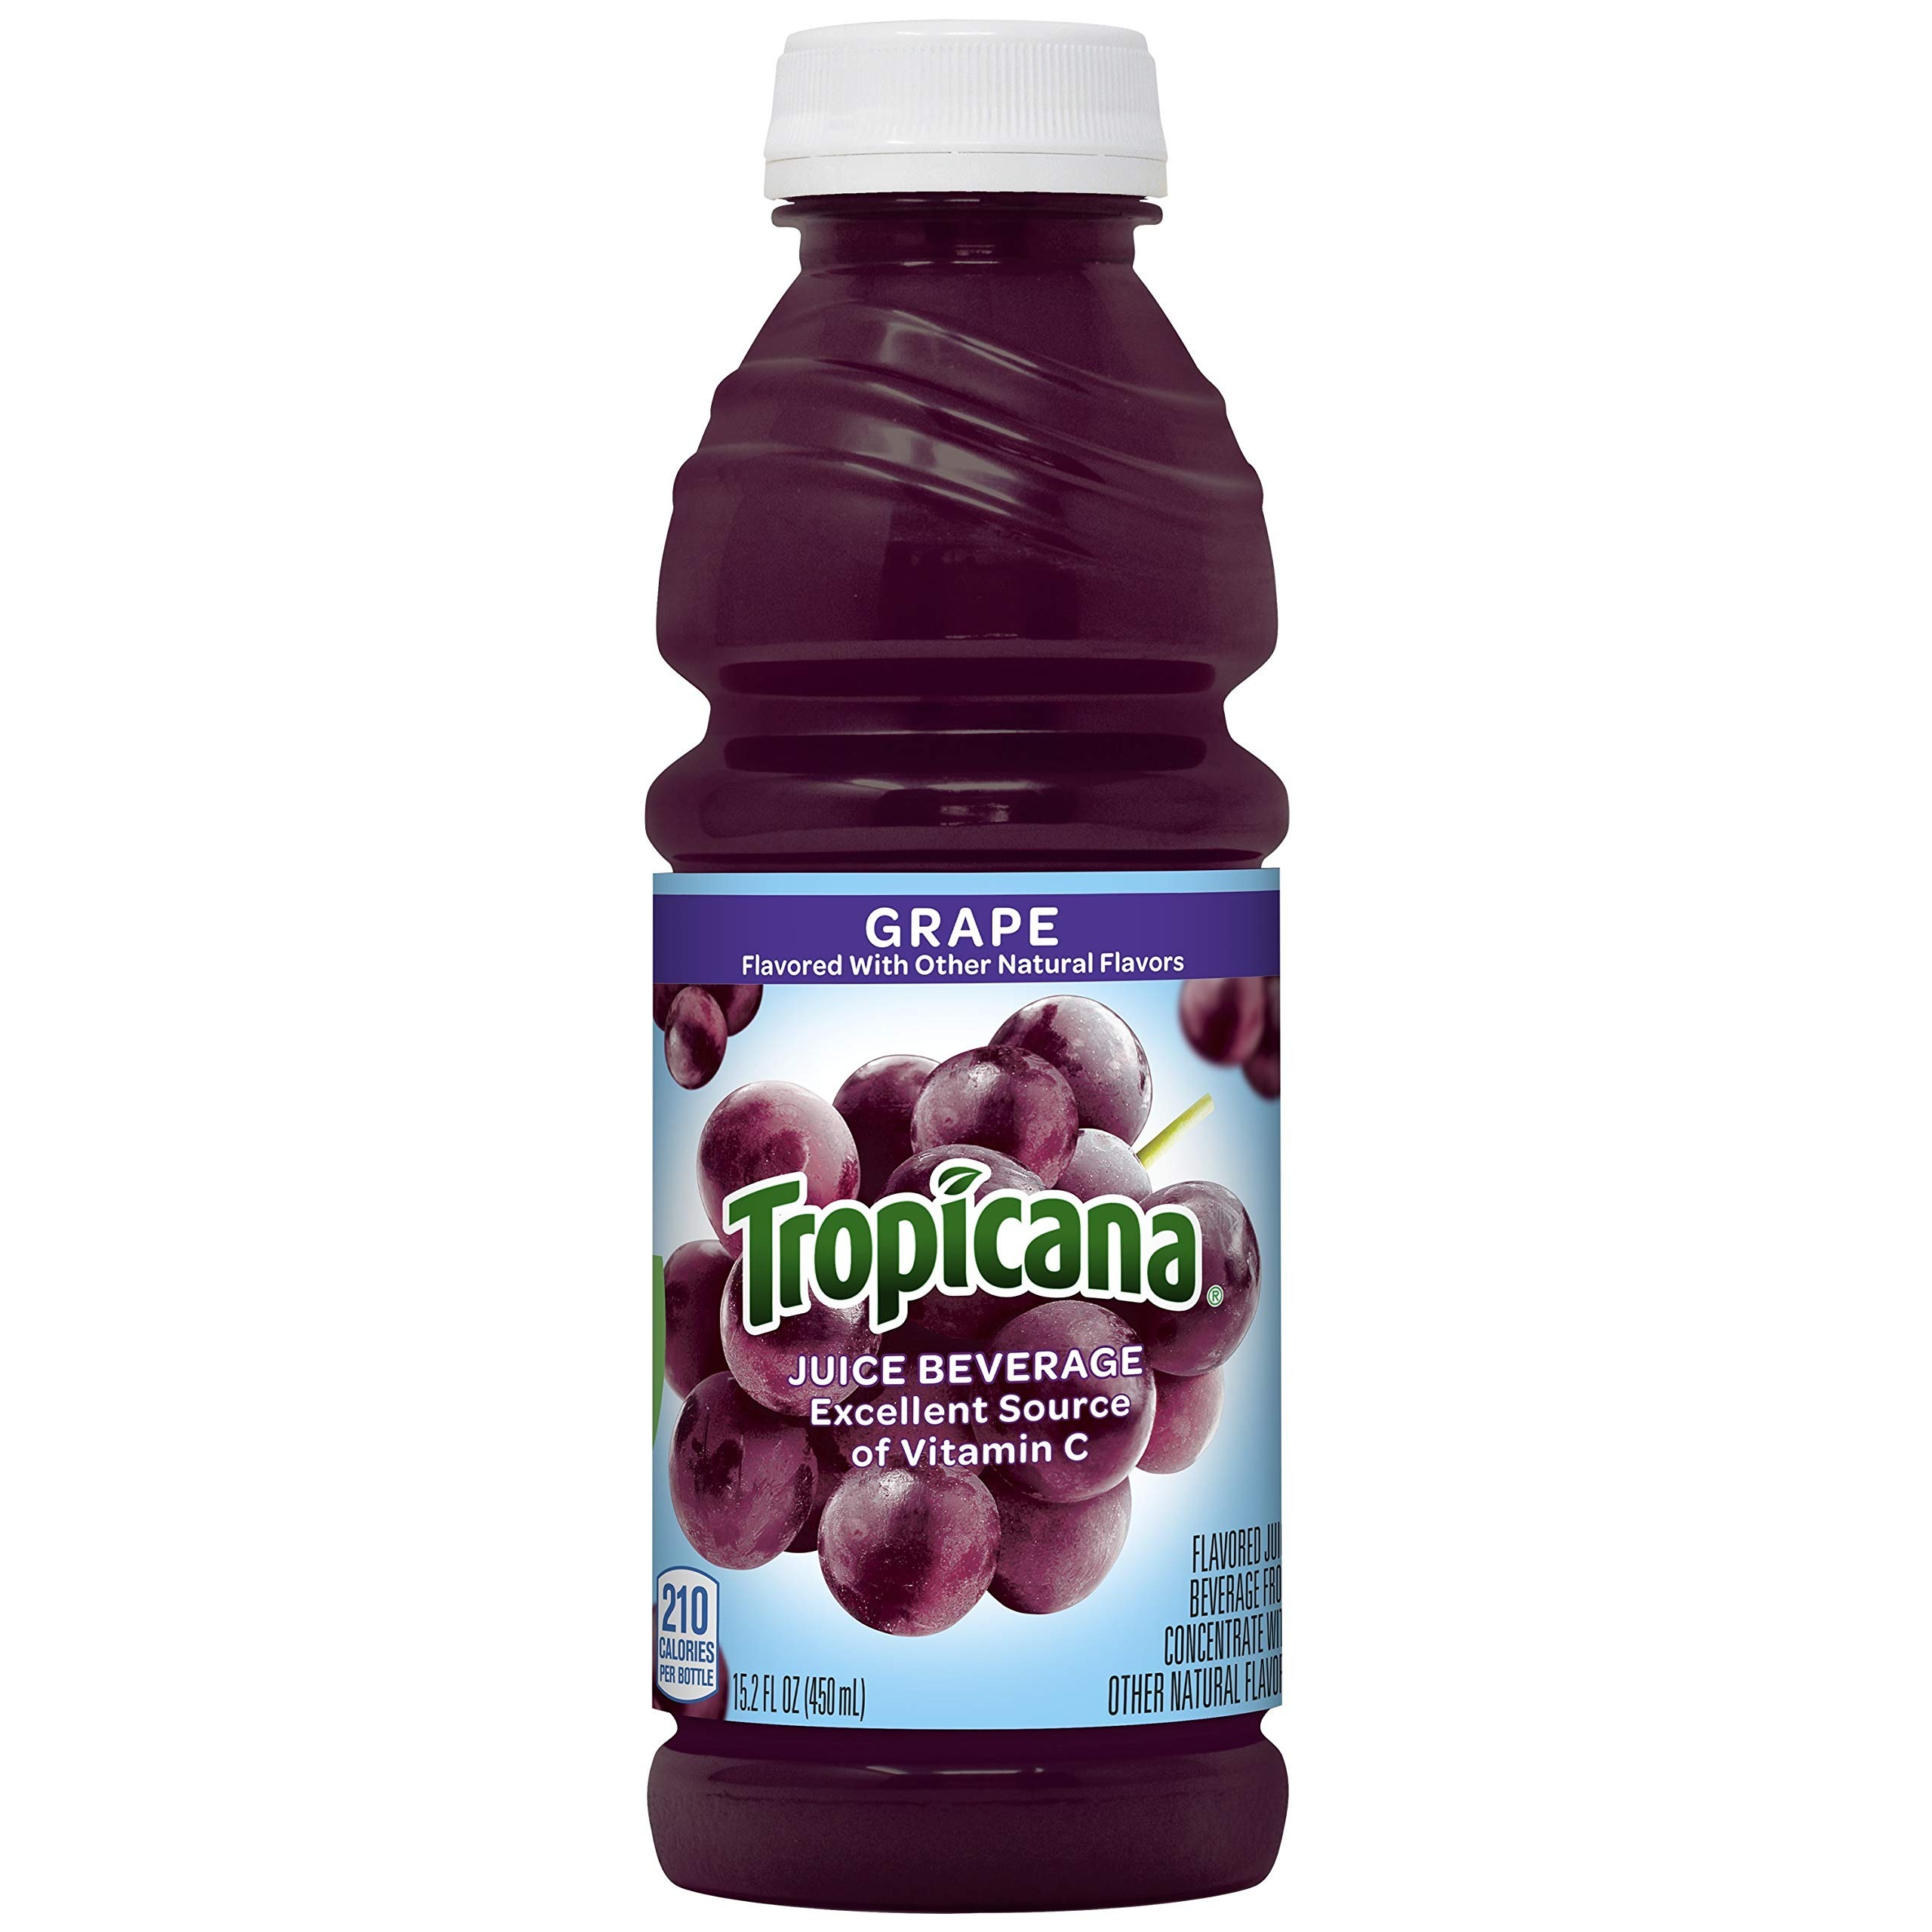
Item Name: Tropicana Grape Juice Beverage,Single Serve, 15.2 Fl Oz Bottles (Pack of 12) - Real Fruit Juice, Vitamin C Rich, No Added Sugars, No Artificial Flavors
Bullet Point 1: Includes 12 (15.2oz) bottles of Tropicana Grape juice drink
Bullet Point 2: The vitamin C nutrition you need
Bullet Point 3: Delicious, sweet grape flavor
Bullet Point 4: Enjoy at home, work, or on the go
Value: 182.4
Unit: Fl Oz

Price: 33.93